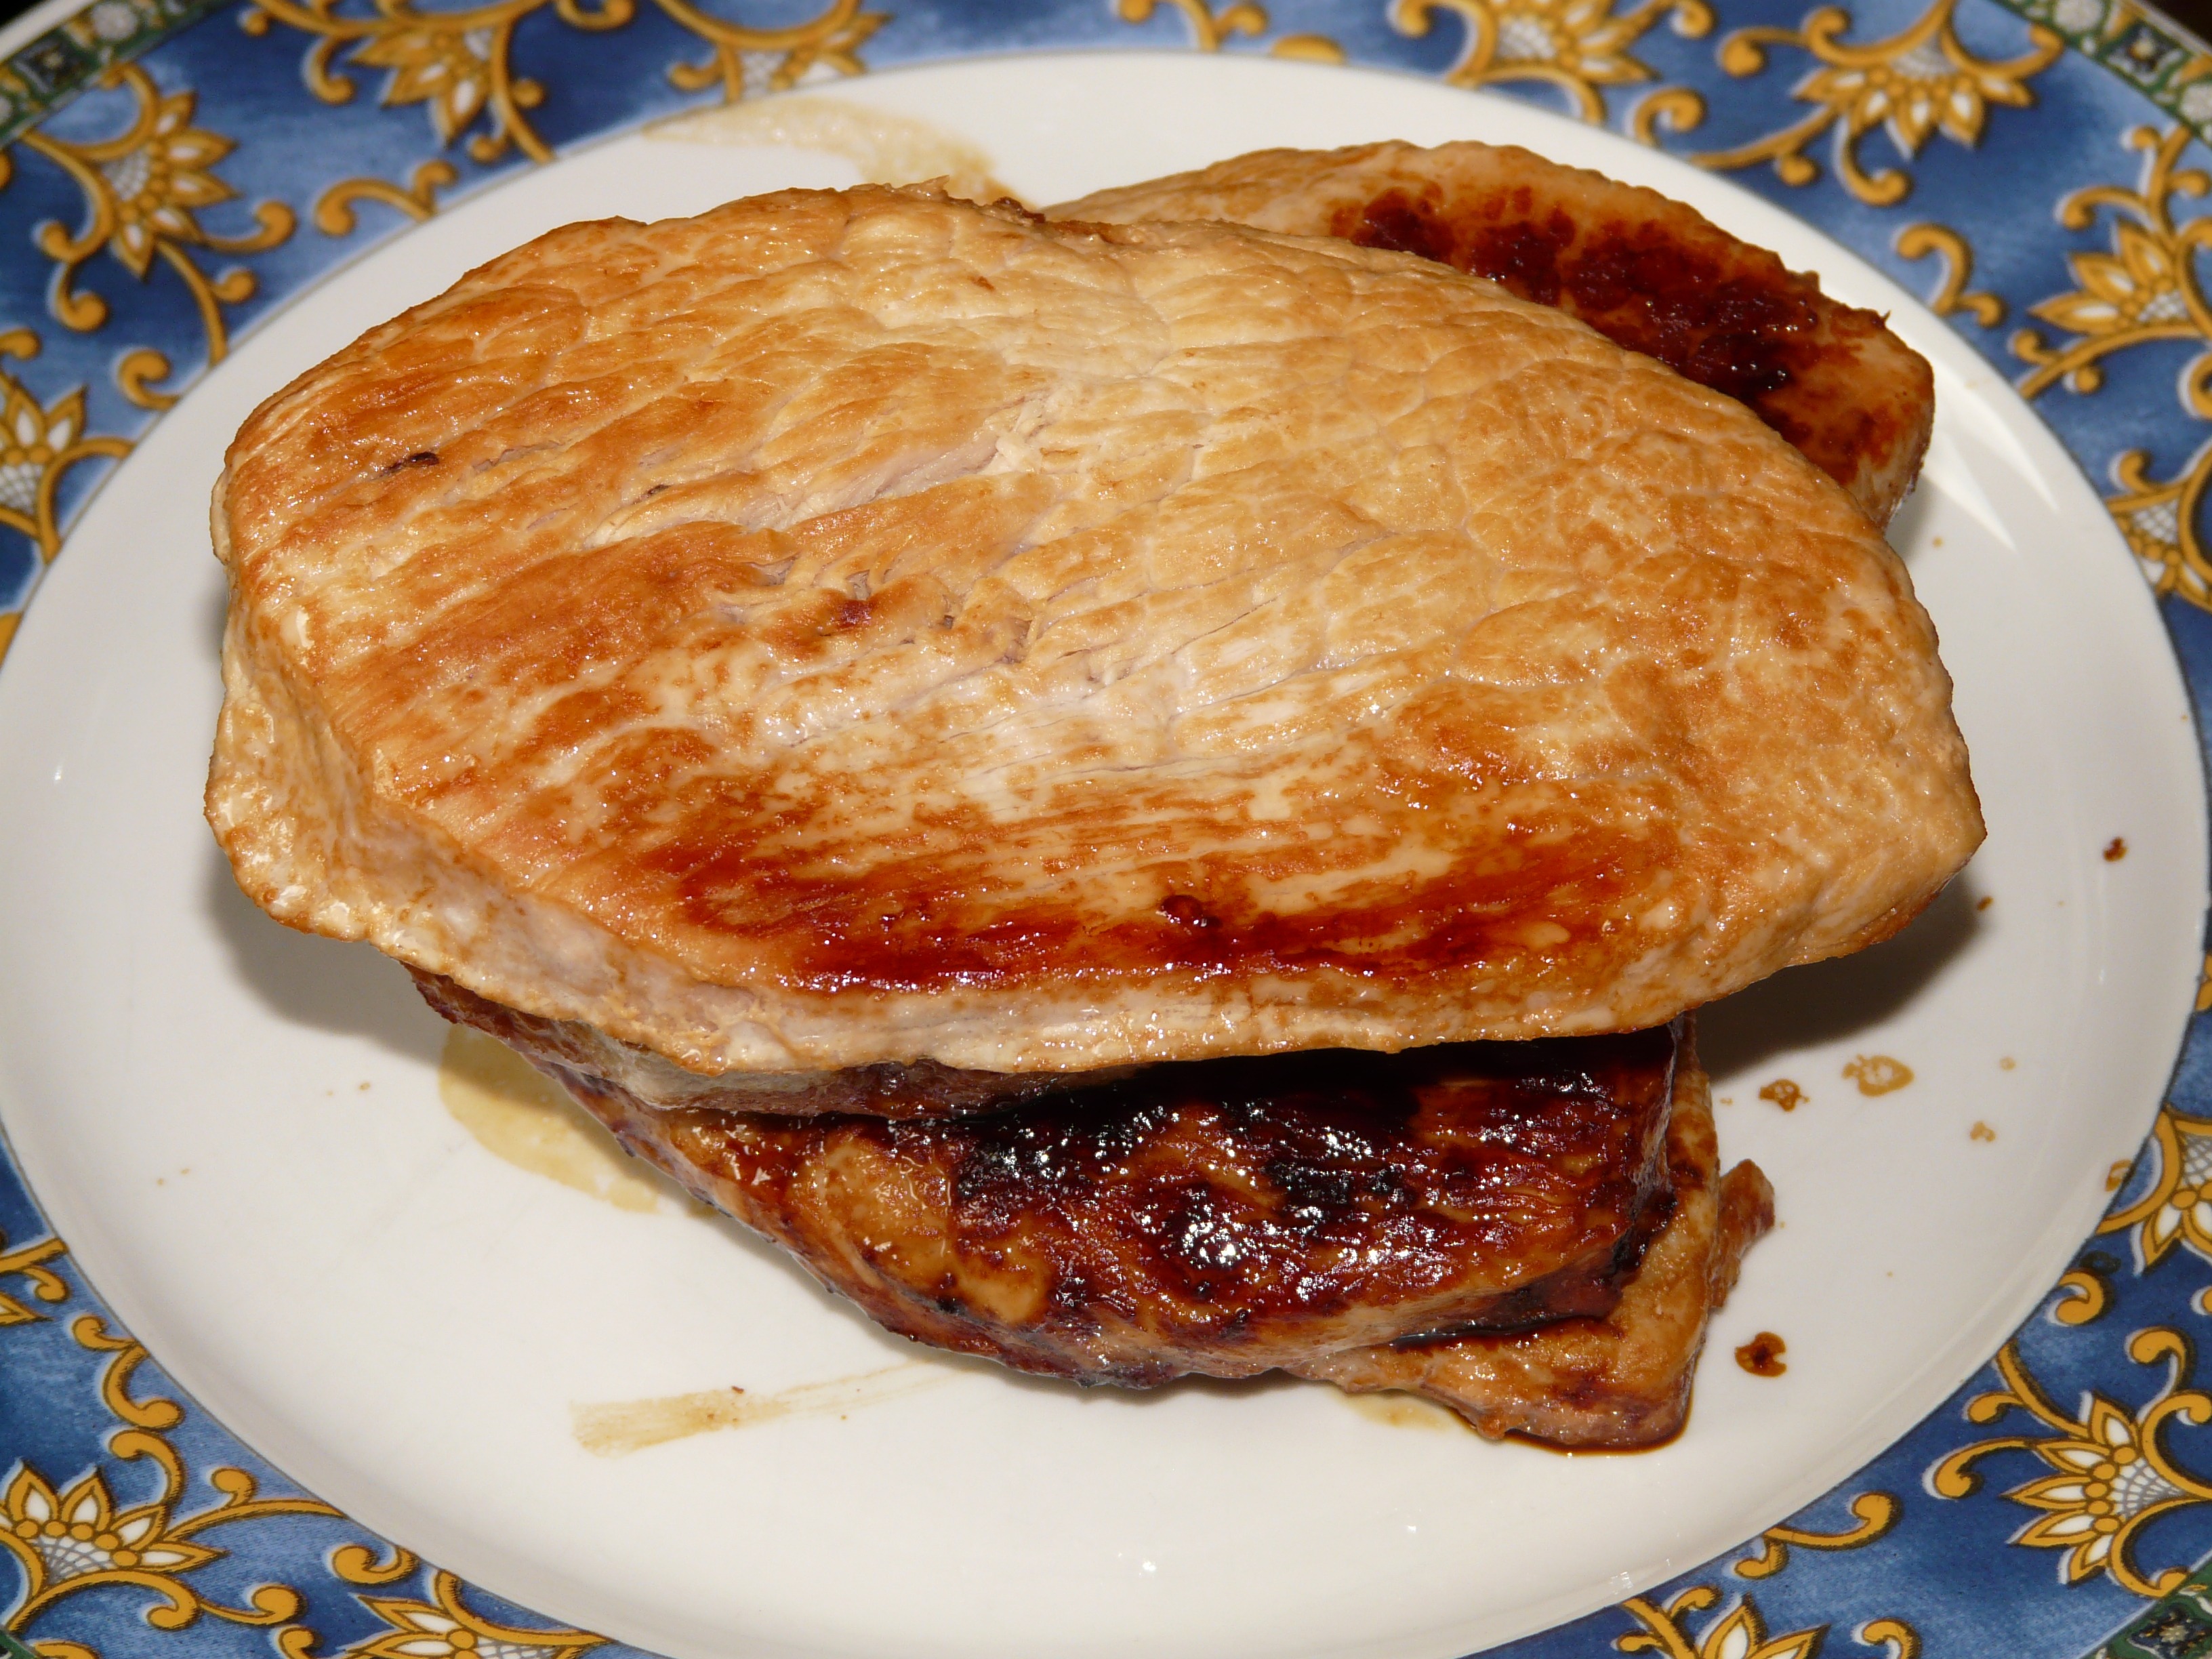
dish, meal, food, produce, breakfast, meat, lunch, barbecue, cuisine, steak, sloppy joe, pot pie, meat plate, turkey steak